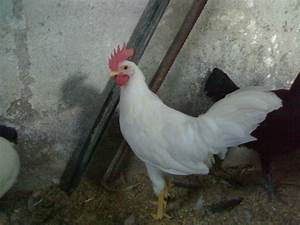
Label: gallina